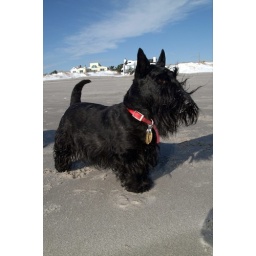
My friend Mark's (vicious) dog Maggie on the beach in Long Beach, Long Island.